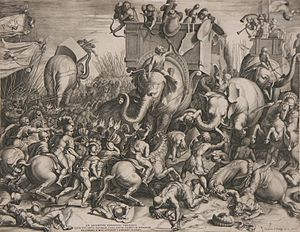
Slaget ved Zama
Slaget ved Zama
Slaget ved Zama – det afgørende slag i den anden puniske krig – stod den 19. oktober 202 f.Kr. Slaget blev udkæmpet ved Zama, i nærheden af Karthago mellem punerne ledet af Hannibal og deres allierede samt lejesoldater, og romere ledet af Scipio Africanus og romernes numidiske allierede.